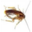
Label: cockroach